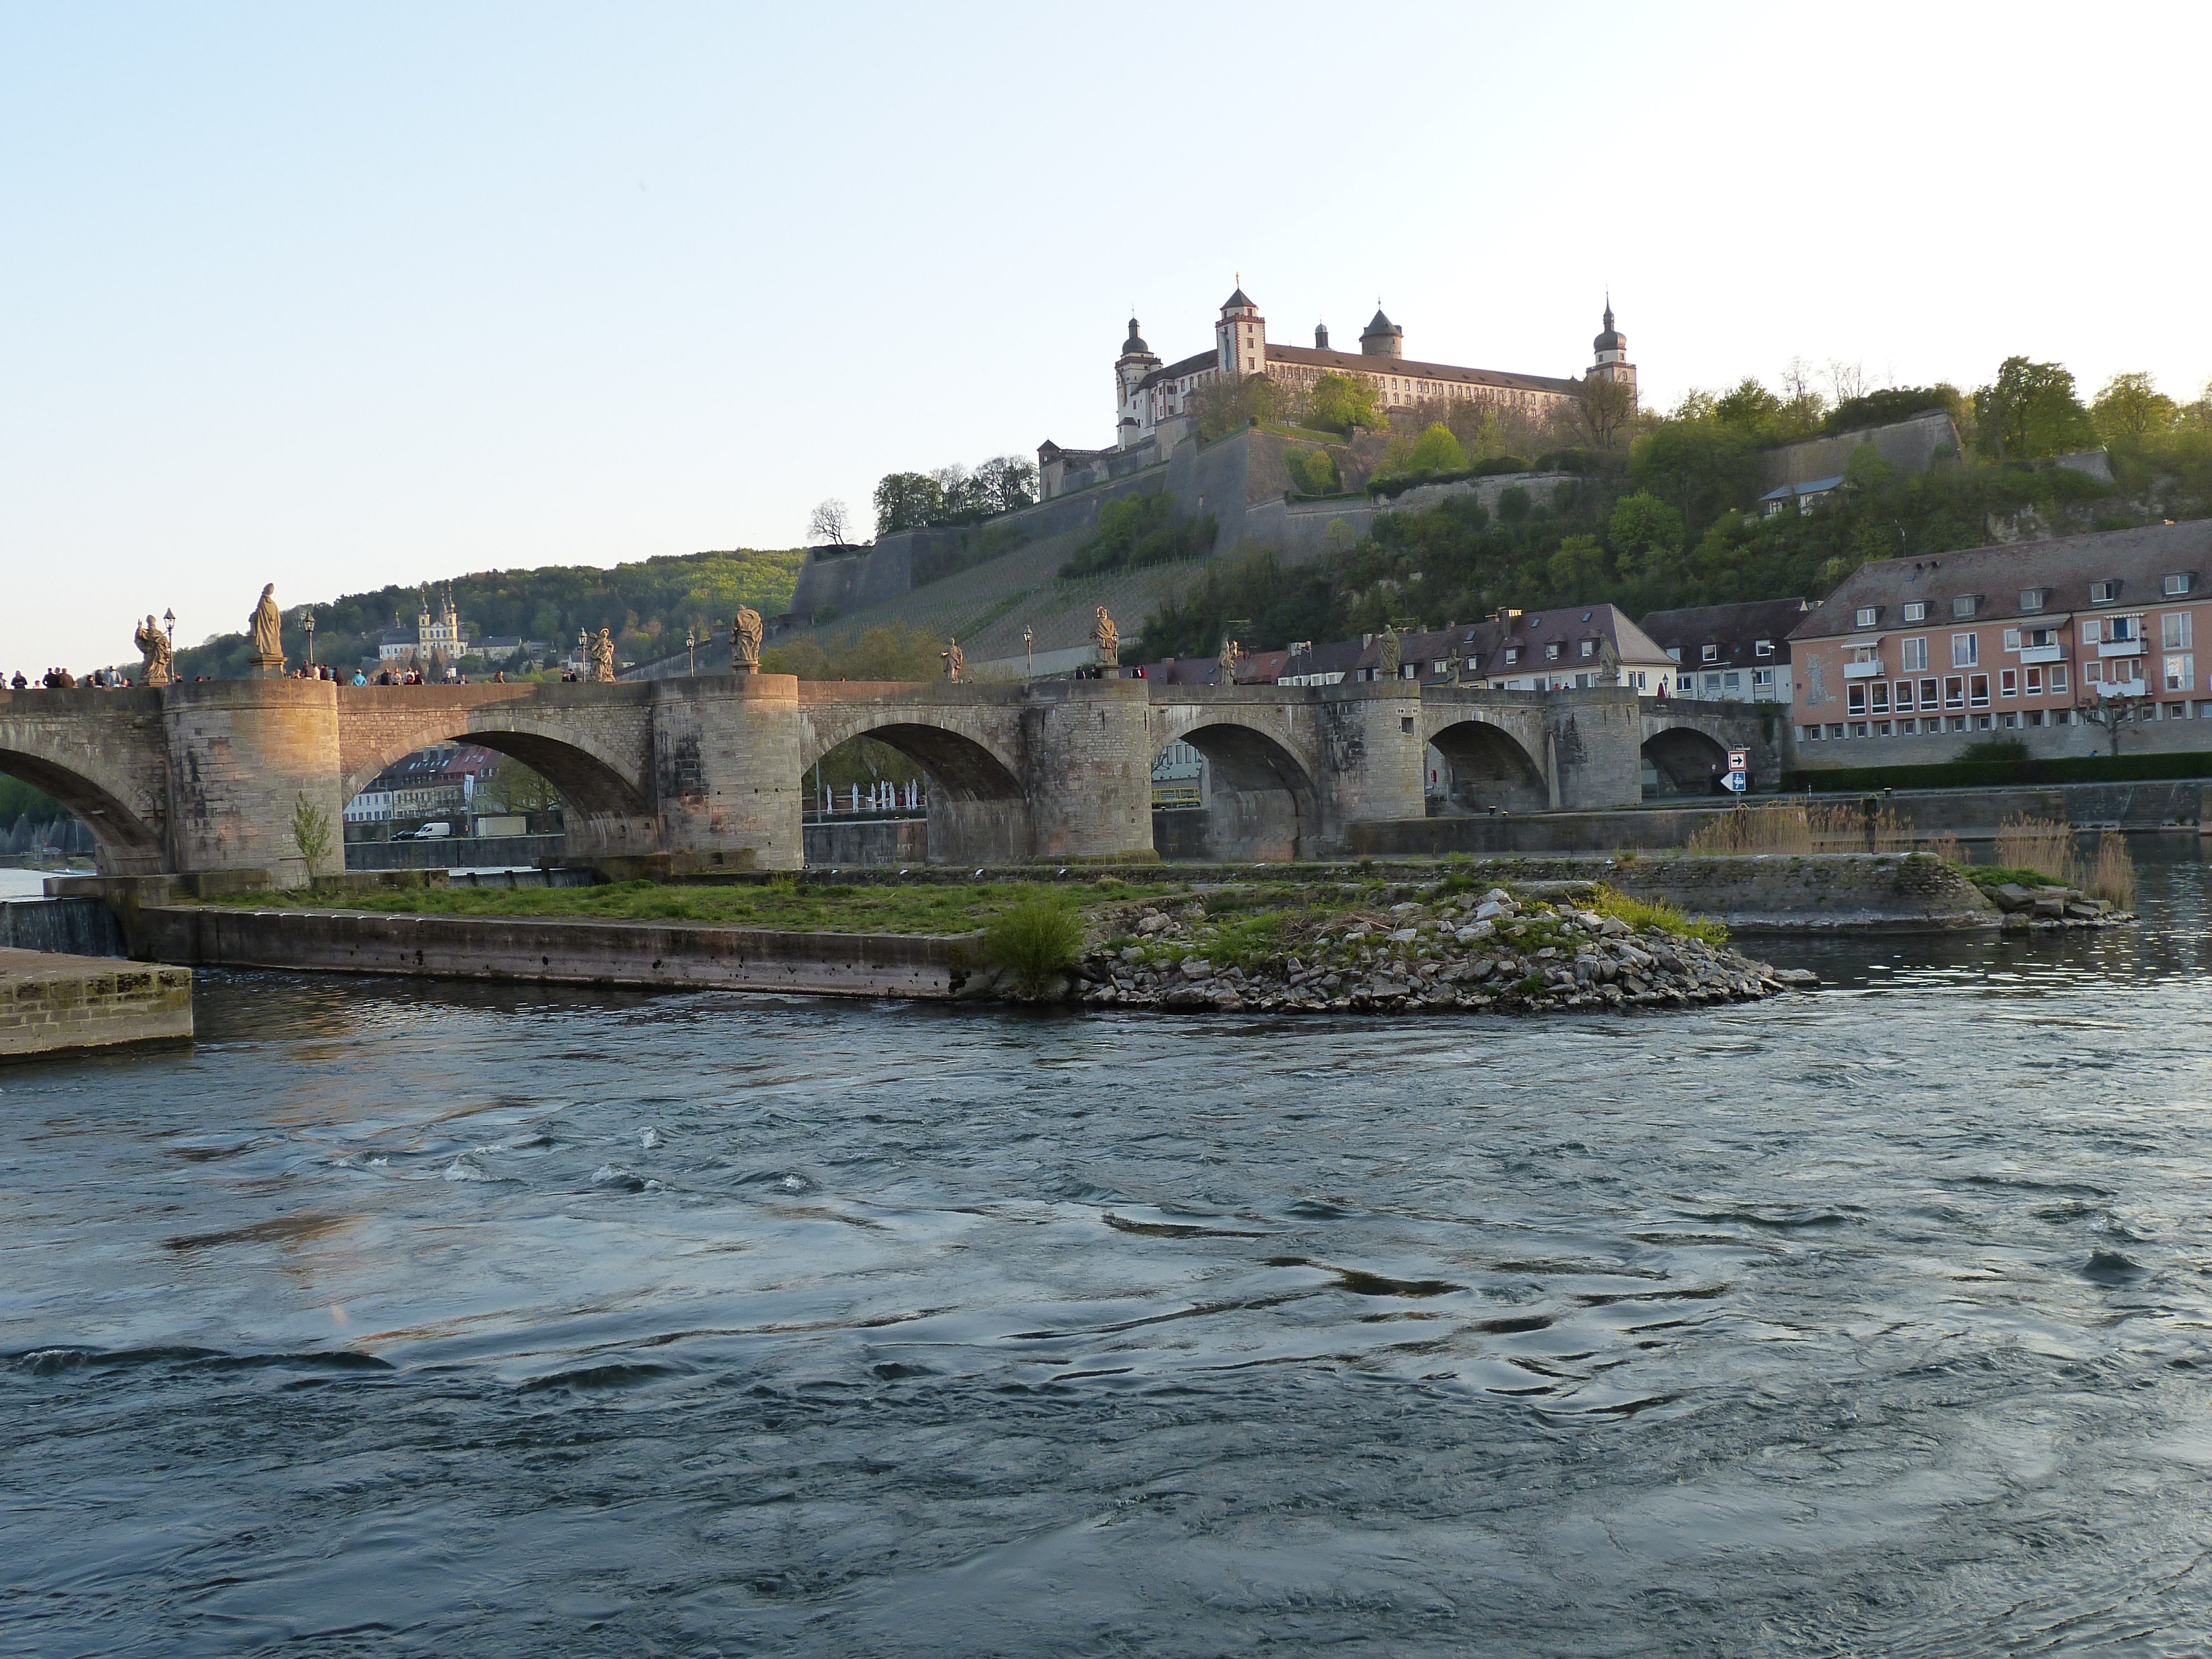
sea, coast, bridge, town, building, river, canal, statue, castle, church, waterway, fortress, figure, germany, bavaria, channel, main, historically, swiss francs, w rzburg, marienberg, main bridge